Margie Neal

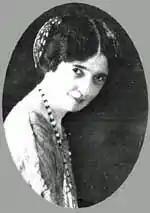

Margie Elizabeth Neal (April 20, 1875 – December 19, 1971) was a Texas journalist and politician. She was the first woman elected to the Texas State Senate, in 1926.